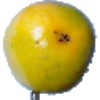
Label: Maracuja 1